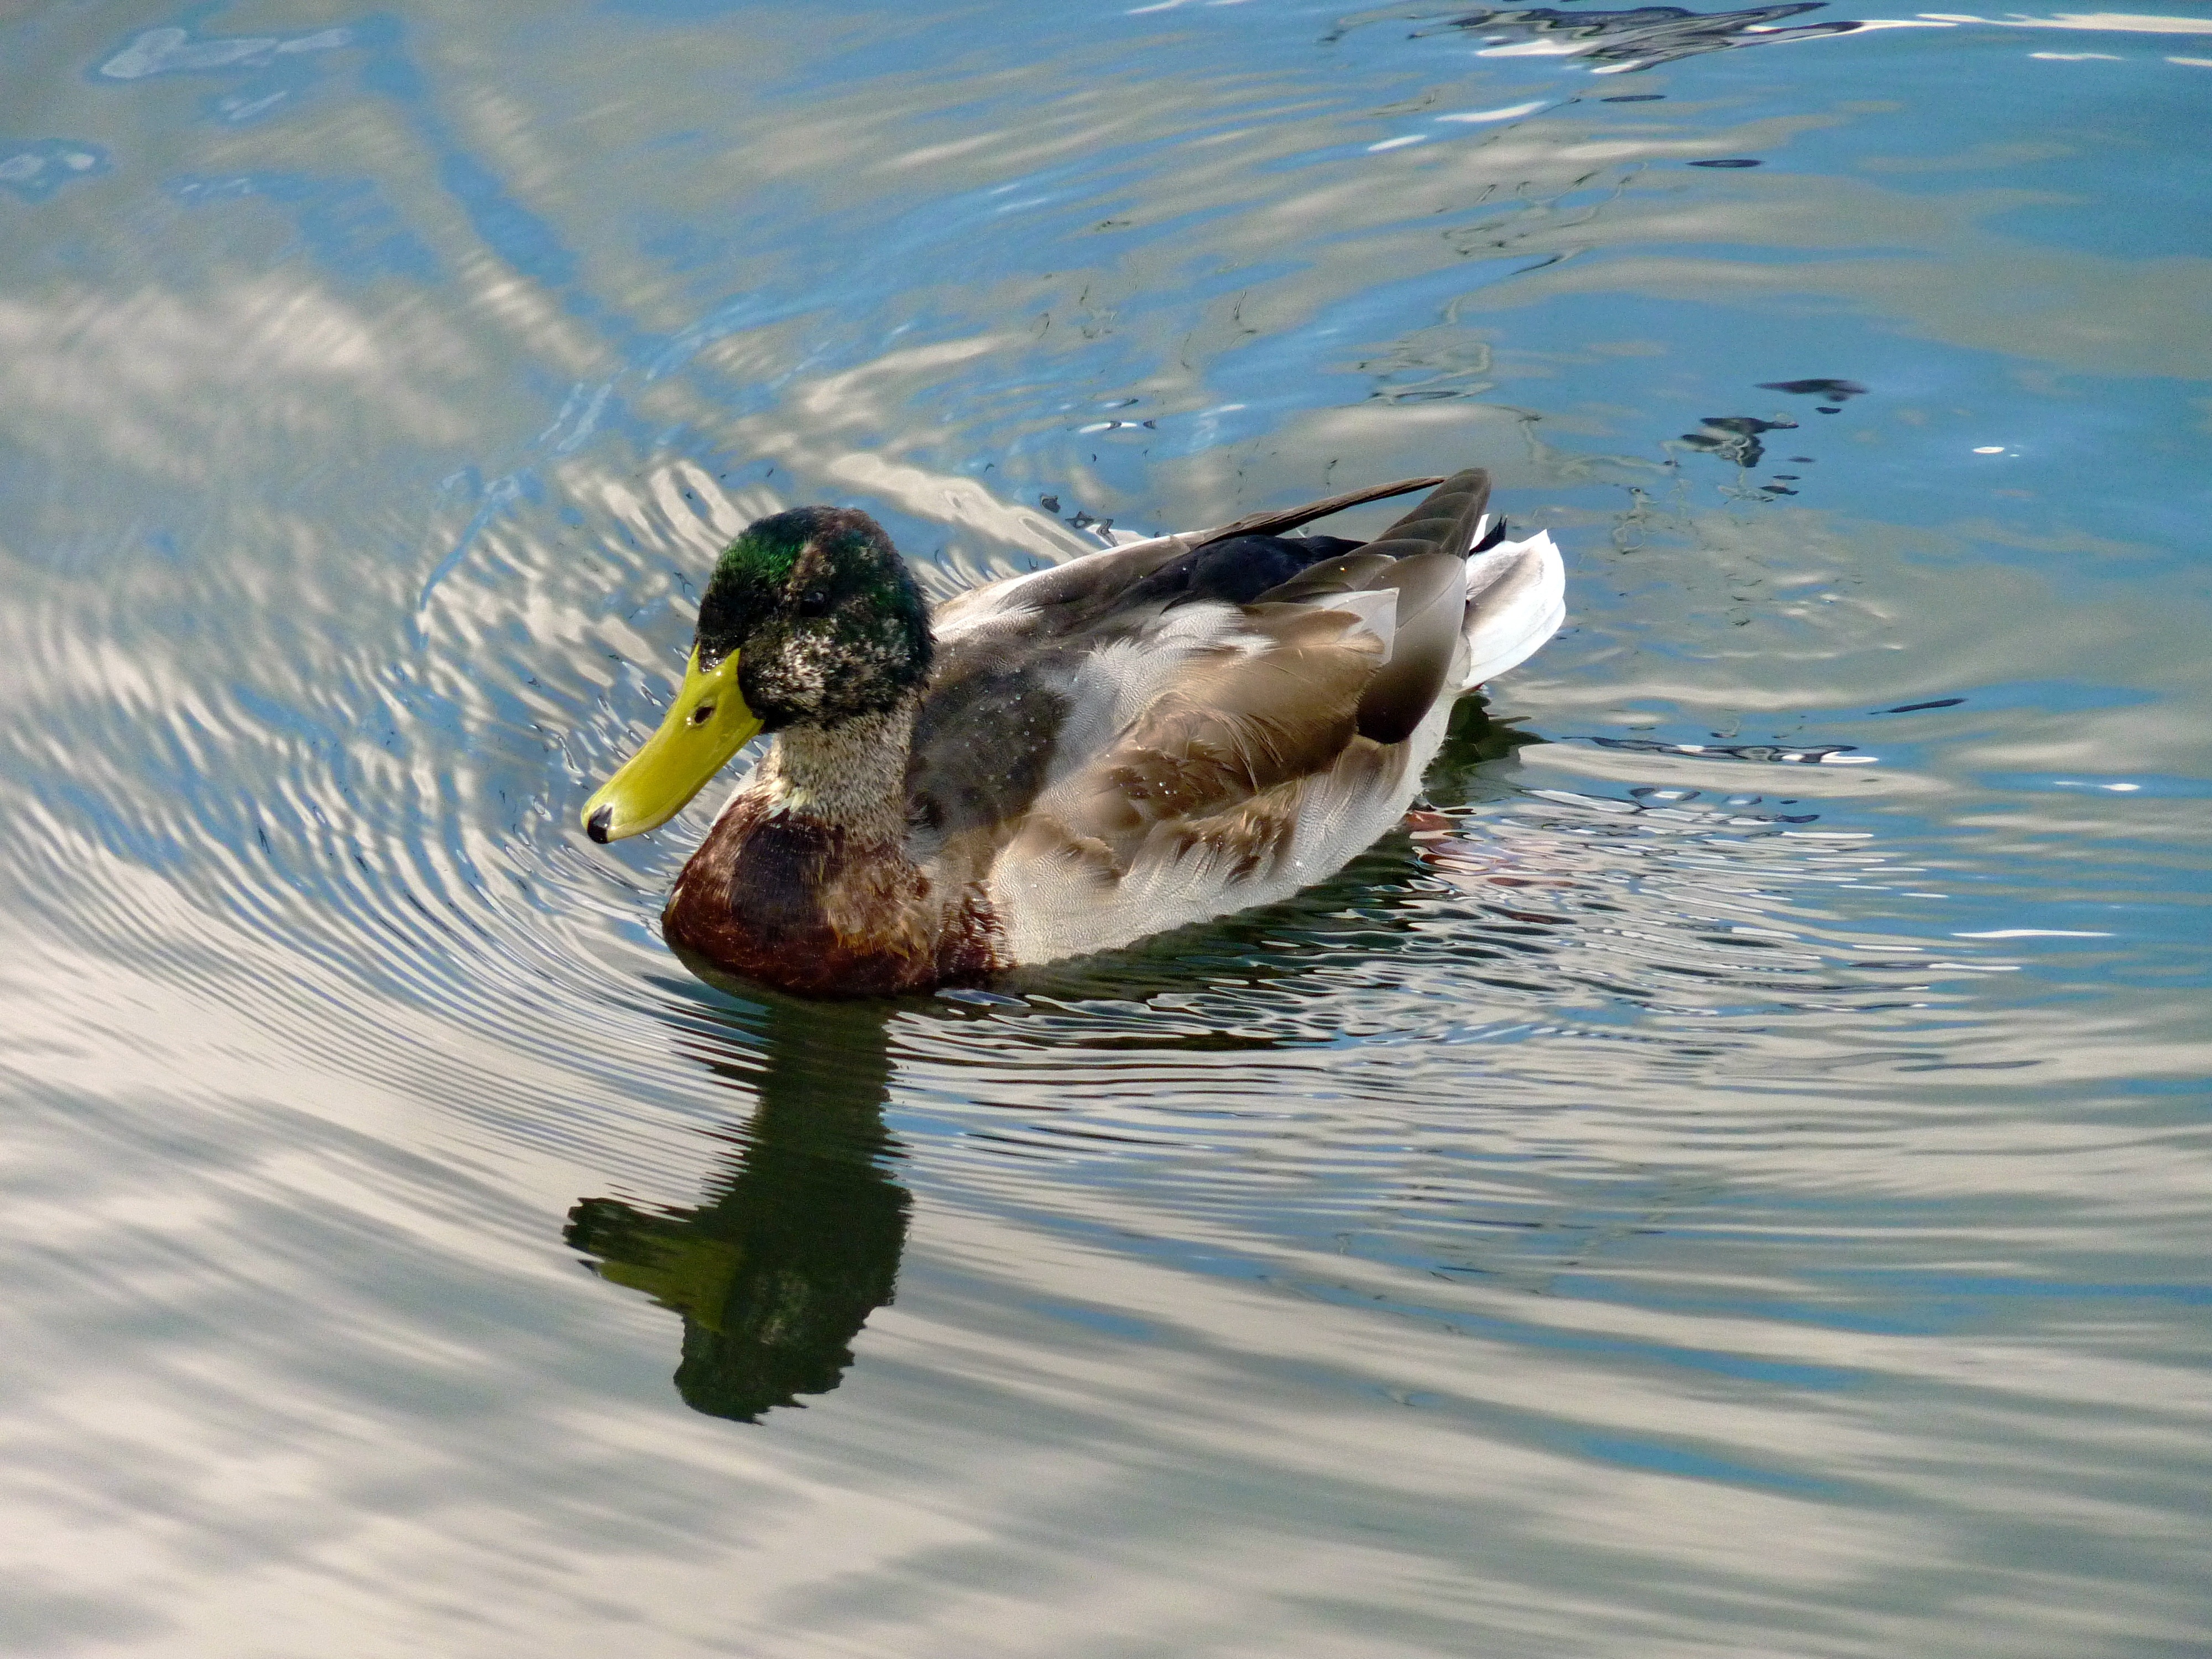
water, nature, bird, wing, lake, wildlife, wild, reflection, beak, fauna, duck, vertebrate, waterfowl, water bird, mallard, water birds, ducks geese and swans, seaduck